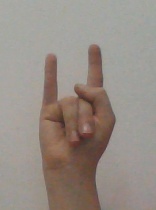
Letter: la